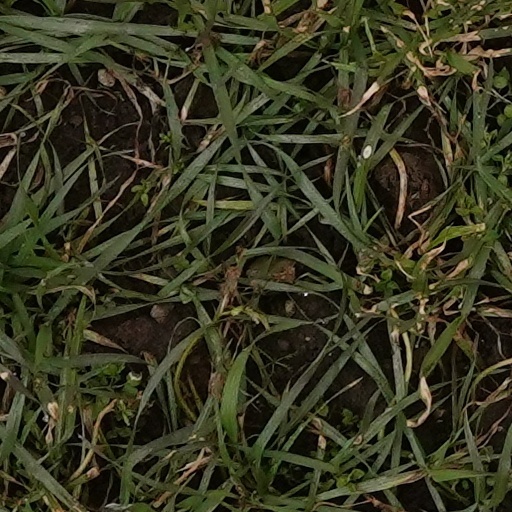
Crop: wheat